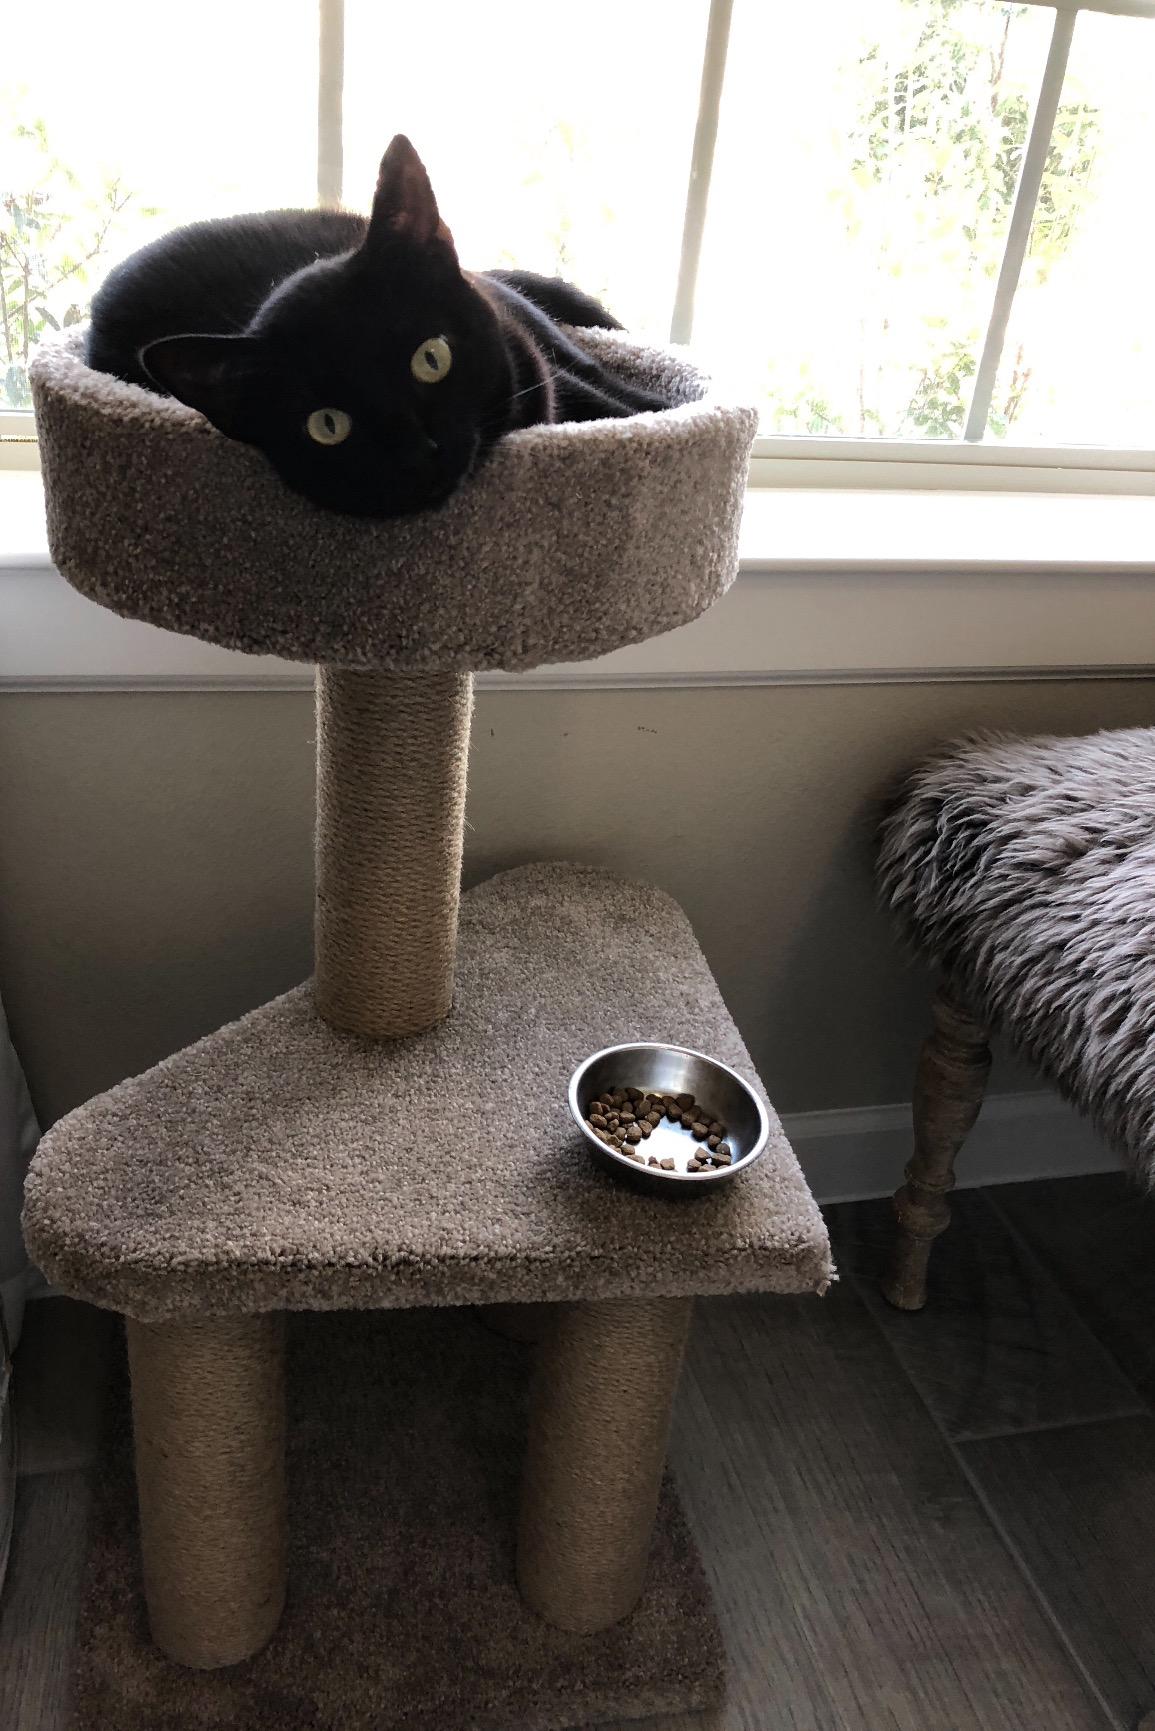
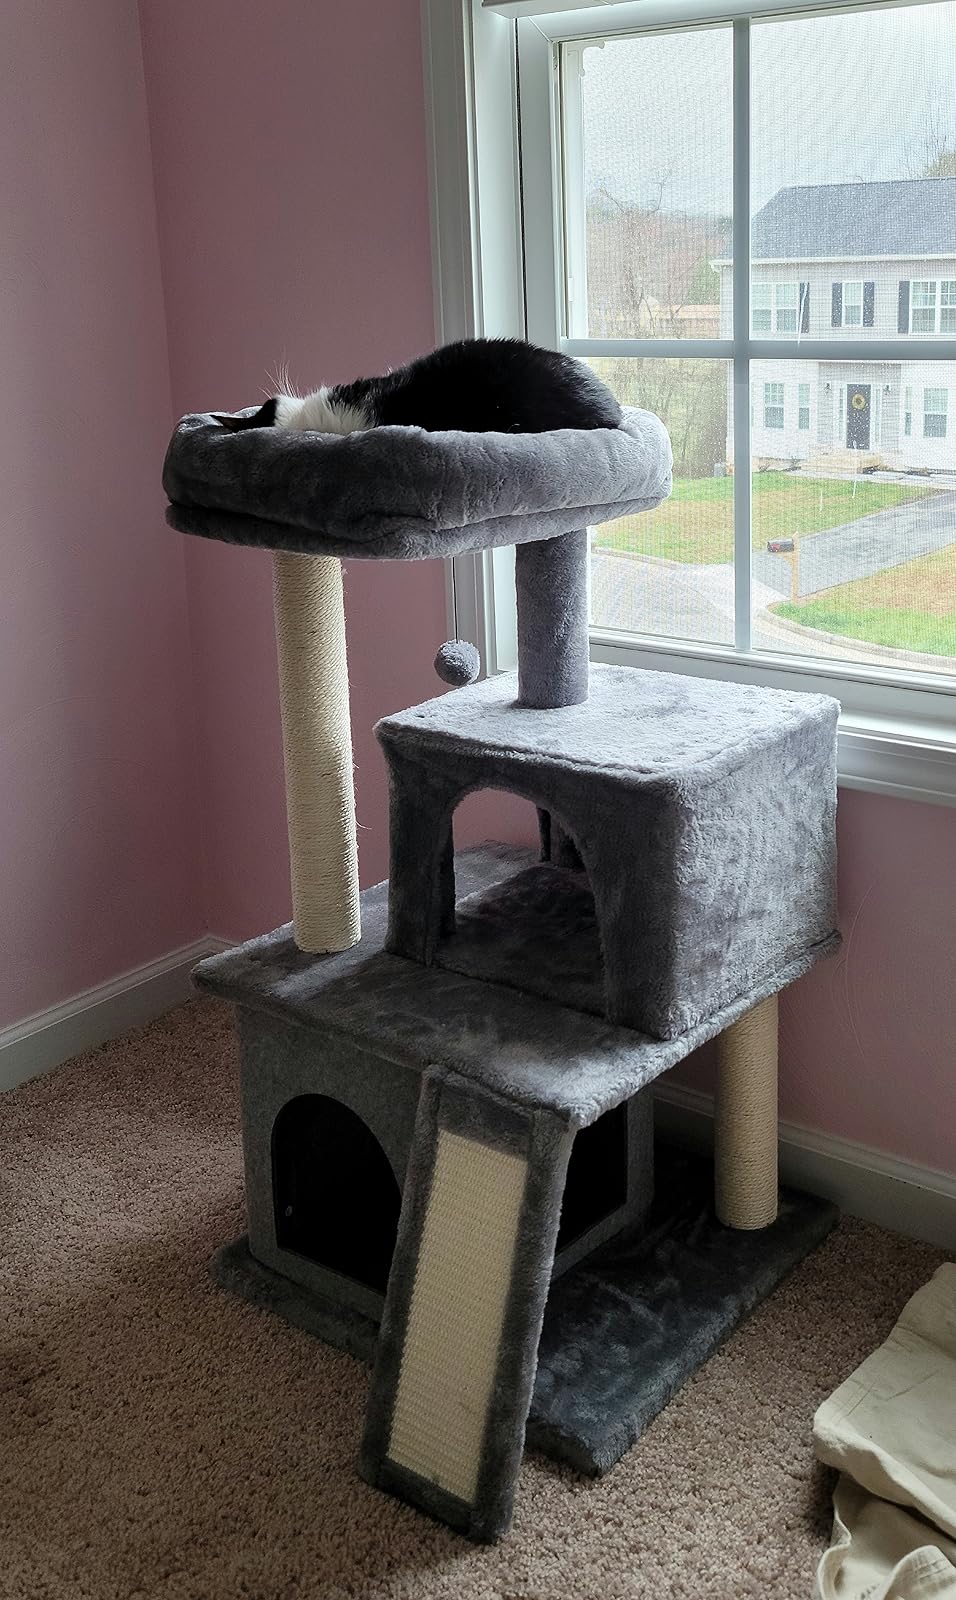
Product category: items_cat tree
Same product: no